Thomas J. McMahon

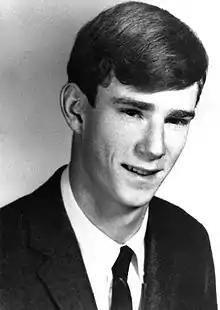
Specialist Four Thomas McMahon

Thomas Joseph McMahon (June 24, 1948 – March 19, 1969) was a United States Army soldier and a recipient of the United States military's highest decoration—the Medal of Honor—for his actions in the Vietnam War.